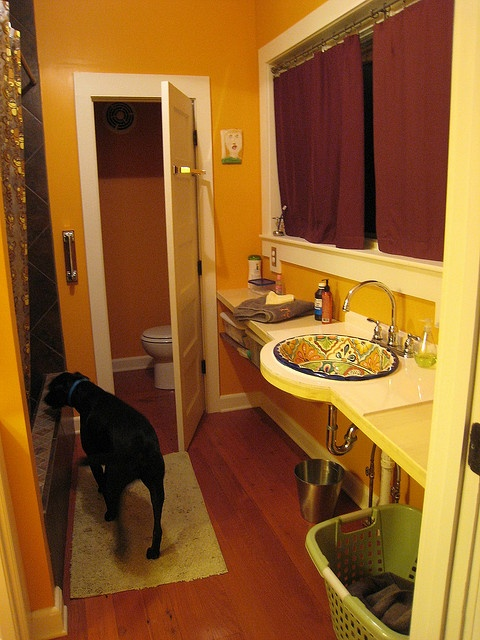
A view of a bathroom counter, with a black dog resting his head on the bathtub on the left side of the room.
there is a do9g that is in the bathroom looking in the tub
A dog standing in a  bathroom next to a bath tub.
A dog walks into a bathroom with the toilet in a separate room.
the dog investigates the shower in the bathroom